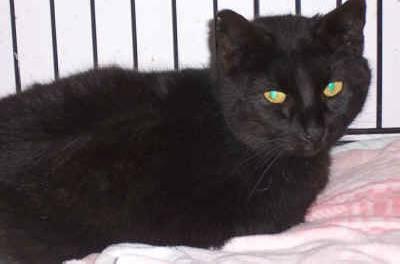
cat